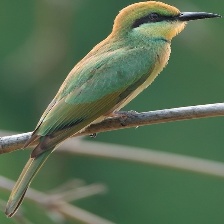
Species: ASIAN GREEN BEE EATER
Scientific name: MEROPS ORIENTALIS
ImageNet parent category: bee_eater